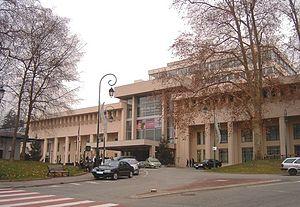
La place Maurice-Mollard, du nom d'un ancien maire de la ville, est une place publique située dans le centre historique d'Aix-les-Bains, dans l'ouest de la Savoie. Chargée d'histoire, la place a connu de nombreux aménagements au fil des siècles. Elle abrite des éléments architecturaux inscrits voire classés au titre des monuments historiques : l'arc de Campanus et le temple de Diane datent de l'époque romaine, les thermes nationaux, du XVIIIᵉ siècle, sont partiellement construits sur les fondations d'anciens thermes romains et l'hôtel de ville a pour origine un château féodal. Ce dernier accueille également un musée archéologique où sont conservés des vestiges romains d'Aquae, nom que portait Aix-les-Bains dans l'Antiquité.